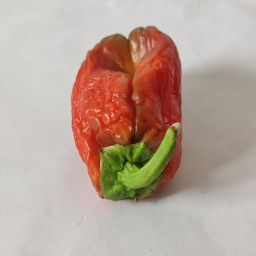
Crop: Bell Pepper
Quality: Dried